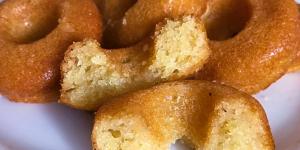
donas sin gluten al horno